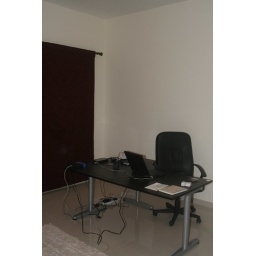
Most generic desk ever -- IKEA desk and chair, in office in villa in UAE.